Culture of the United Kingdom

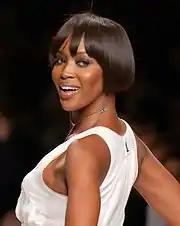
Naomi Campbell appeared on the era-defining January 1990 cover of British "Vogue".

In 1845, rugby union was created when the first rules were written by pupils at Rugby School, Warwickshire. A former pupil of the school William Webb Ellis, is often fabled with the invention of running with the ball in hand in 1823. The first rugby international took place on 27 March 1871, played between England and Scotland. By 1881 both Ireland and Wales had teams, and in 1883 the first international competition the annual Home Nations Championship took place. In 1888, the Home Nations combined to form what is today called the British and Irish Lions, who now tour every four years to face a Southern Hemisphere team. The Wales team of the 1970s, which included a backline consisting of Gareth Edwards, J. P. R. Williams and Phil Bennett who were known for their feints, sidesteps and attacking running rugby, are regarded as one of the greatest teams in the game – all three players were involved in "The greatest try ever scored" in 1973. Jonny Wilkinson scored the winning drop goal for England in the last minute of extra time in the 2003 Rugby World Cup final. The major domestic club competitions are the Premiership in England and the Celtic League in Ireland, Scotland, Wales and (since 2010) Italy. Of Cornish origin, the chant "Oggy Oggy Oggy, Oi Oi Oi!" is associated with rugby union (and its personalised variant with football); it inspired the "Maggie Maggie Maggie, Out Out Out!" chant by opponents of Prime Minister Margaret Thatcher in the 1980s. In 1895, rugby league was created in Huddersfield, West Riding of Yorkshire, as the result of a split with the other Rugby code. The Super League is the sports top-level club competition in Britain, and the sport is especially popular in towns in the northern English counties of Yorkshire, Lancashire and Cumbria. The Challenge Cup is the major rugby league cup competition.